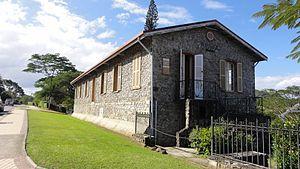
Musée de Bourail
La Nouvelle-Calédonie a développé, au travers des nombreuses communautés qui composent sa population, une grande mixité et diversité culturelles.
Le musée de Bourail est un musée, situé dans la commune de Bourail, retraçant l'histoire du bagne de Nouvelle-Calédonie. On peut y voir notamment l'une des dernières guillotines en parfait état, la dernière exécution sur cette guillotine date de 1940.
Bourail est une commune française de Nouvelle-Calédonie sur la côte ouest de la Grande Terre, au nord de la Province Sud, côté ouest, à environ 160 km au nord-ouest de Nouméa, sur la RT1, au nord de La Foa, Farino, Moindou et Sarraméa, au sud de Poya, Pouembout, Koné et Voh.
La liste qui suit recense les bâtiments protégés au titre des monuments historiques de la province Sud de la Nouvelle-Calédonie, en France répertoriés dans la base de la province Sud donnée dans les liens externes, à l'exception de ceux des communes de Nouméa la liste des monuments historiques de Nouméa.